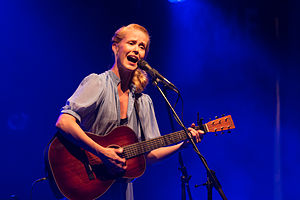
Tina Dickow
Zelt Musik Festival 2015 Freiburg, Tyskland
Tina Dickow Danielsen er en dansk singer-songwriter. Inspireret af bl.a. Bob Dylan, Tracy Chapman og Leonard Cohen. Internationalt optræder hun under navnet Tina Dico.